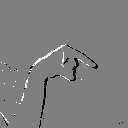
ASL letter: q